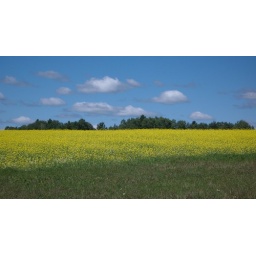
Shades of green beneath blue sky